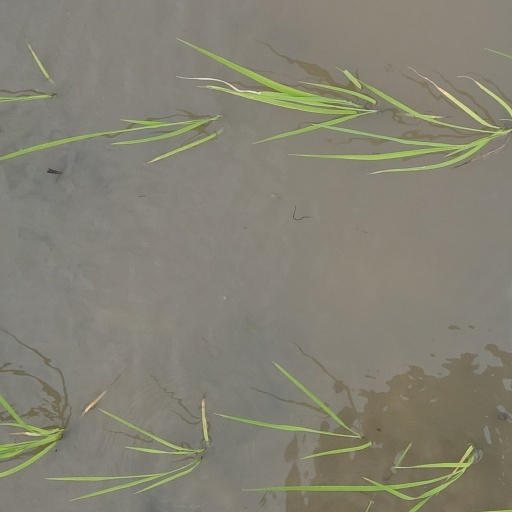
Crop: rice